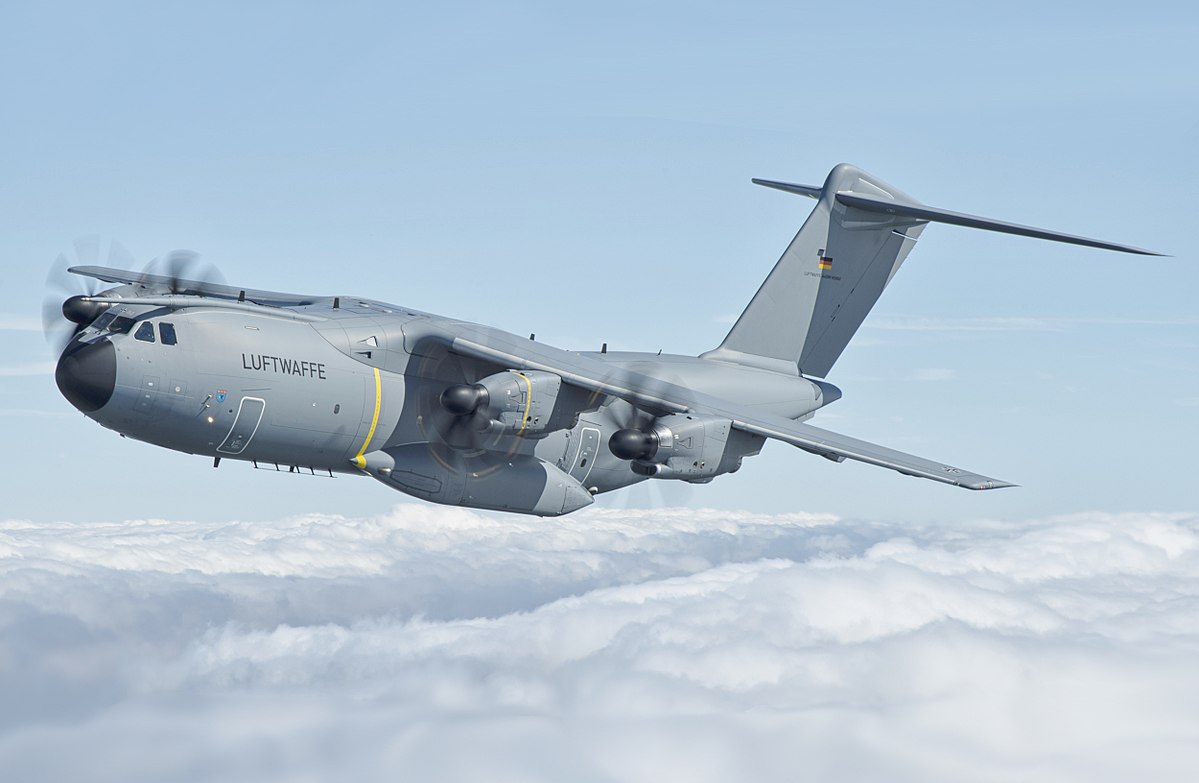
Vehicle type: Planes